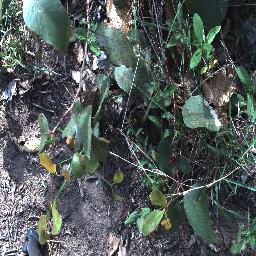
Label: negative